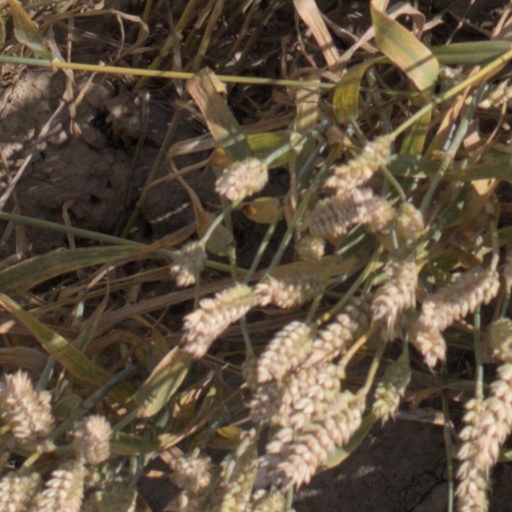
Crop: wheat